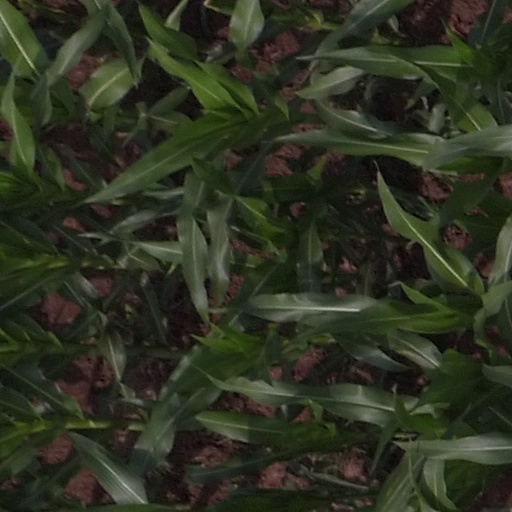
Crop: maize; corn